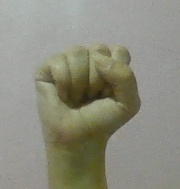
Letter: saad